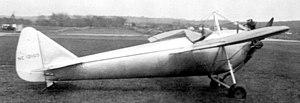
La Buhl Aircraft Company est un constructeur aéronautique américain créé en 1925 à Detroit et tombé en faillite en 1933.